Work (human activity)

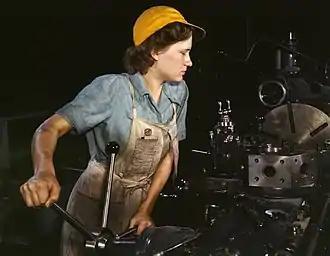
An aircraft worker in Texas during World War II, 1942.

Work or labor (labour in Commonwealth English) is the intentional activity people perform to support the needs and desires of themselves, other people, or organizations. In the context of economics, work can be seen as the human activity that contributes (along with other factors of production) towards the goods and services within an economy.